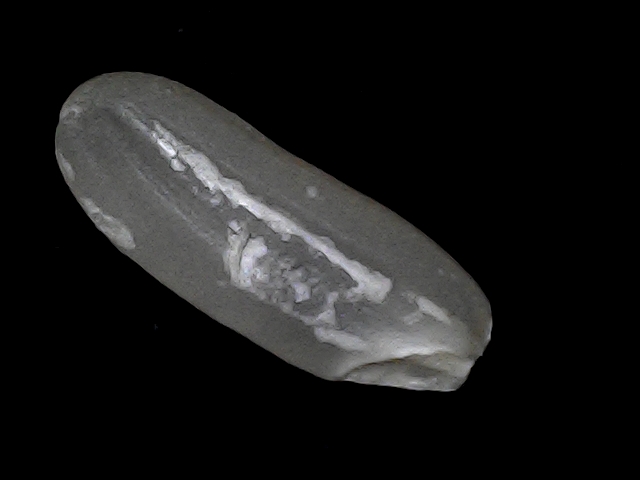
Rice variety: BD30